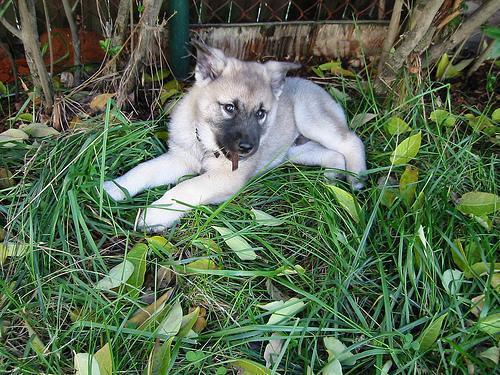
Norwegian_elkhound